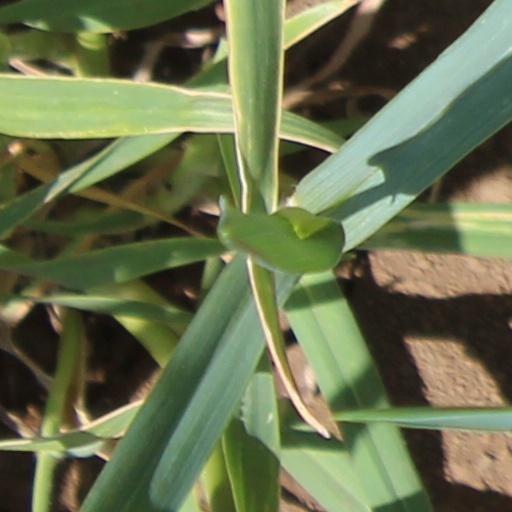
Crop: wheat